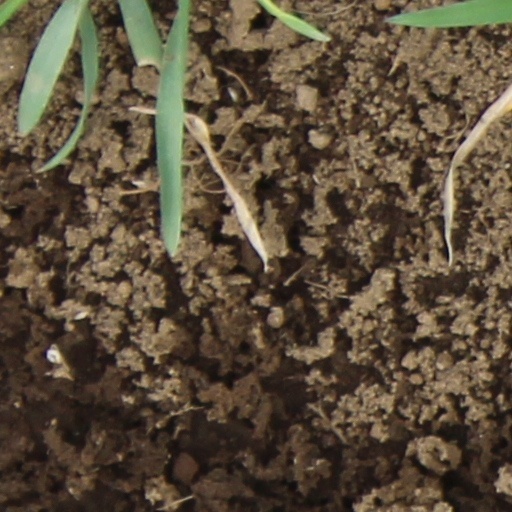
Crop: wheat